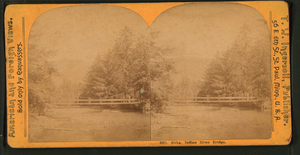
L’Indian River est un torrent de montagne saumoneux d'à-peu près 5 km qui arrose la ville de Sitka sur l'Île Baranof, dans l’Archipel Alexandre, en Alaska du Sud-Est.